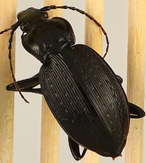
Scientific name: Carabus goryi
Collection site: Mountain Lake Biological Station NEON (MLBS), plot MLBS_009